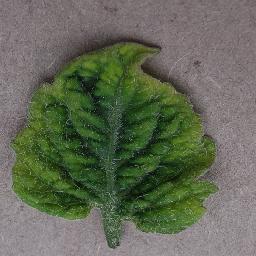
Label: Tomato___Tomato_Yellow_Leaf_Curl_Virus